Beccles

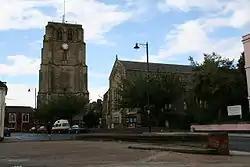
St Michael's Church and bell tower

Many of the streets in the town centre have the suffix 'gate', for example, Ballygate, Smallgate and Blyburgate. This is derived from the Old Norse for 'street' and is similar to the modern Danish word "gade".